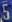
Number: 5